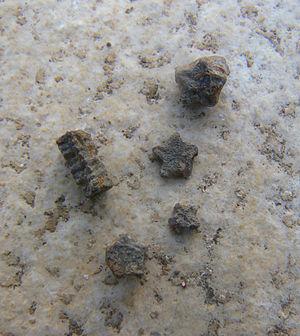
Fossiles de crinoïdes trouvés sur le site du Pont aux étoiles (La Voulte-sur-Rhône)
Le lagerstätte de La Voulte-sur-Rhône est un gisement paléontologique de référence internationale, situé en France et réputé pour l’extraordinaire conservation des fossiles d'animaux marins datés du Jurassique moyen.